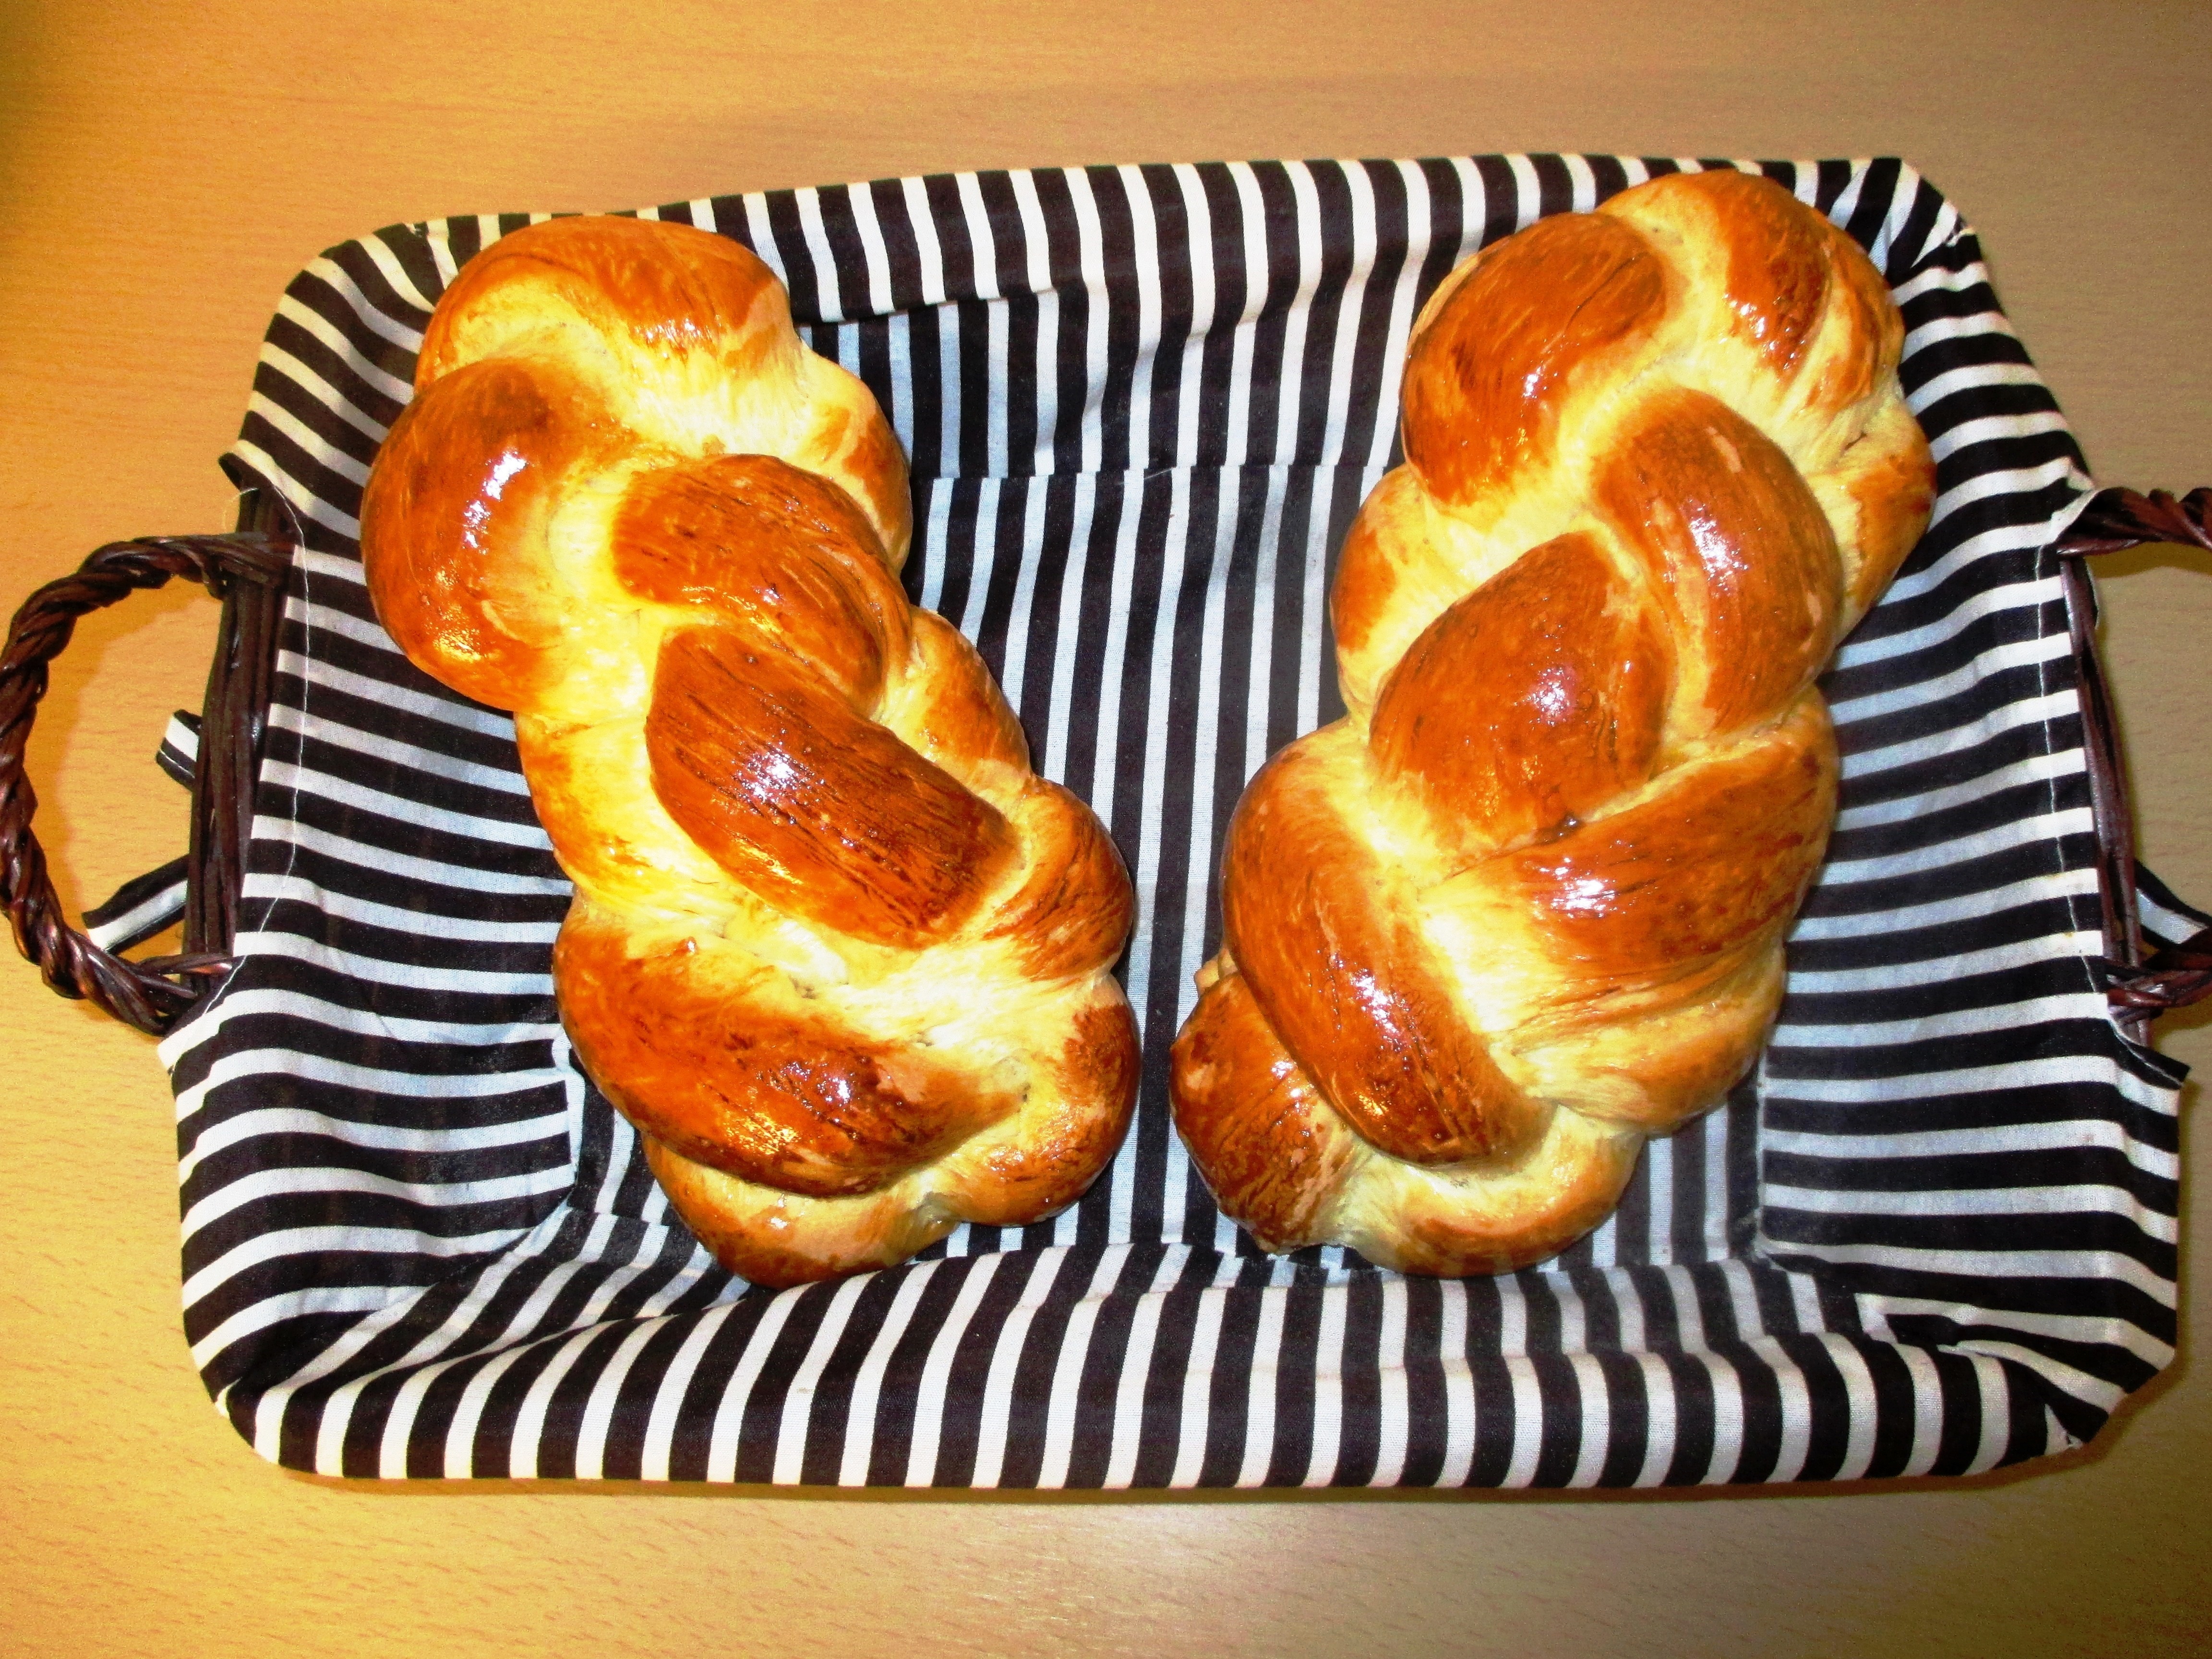
food, breakfast, baking, dessert, cuisine, delicious, bread, dough, crispy, baked goods, challah, danish pastry, breadbasket, plait, hefekranz, snack food, brioche, sonntagszopf